Fantastic Novels

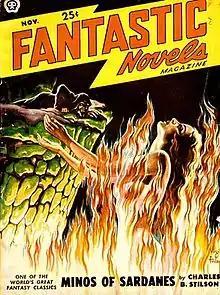
The cover of the November 1949 issue, by Virgil Finlay

In the early 20th century, science fiction stories were frequently published in popular magazines, with the Munsey Company, a major pulp magazine publisher, printing a great deal of science fiction. In 1926 "Amazing Stories" became the first specialist pulp magazine publisher of science fiction. Munsey continued to print science fiction in "Argosy" during the 1930s, and in 1939 took advantage of the new genre's growing popularity by launching "Famous Fantastic Mysteries", a vehicle to reprint the most popular fantasy and science fiction stories from the Munsey magazines.